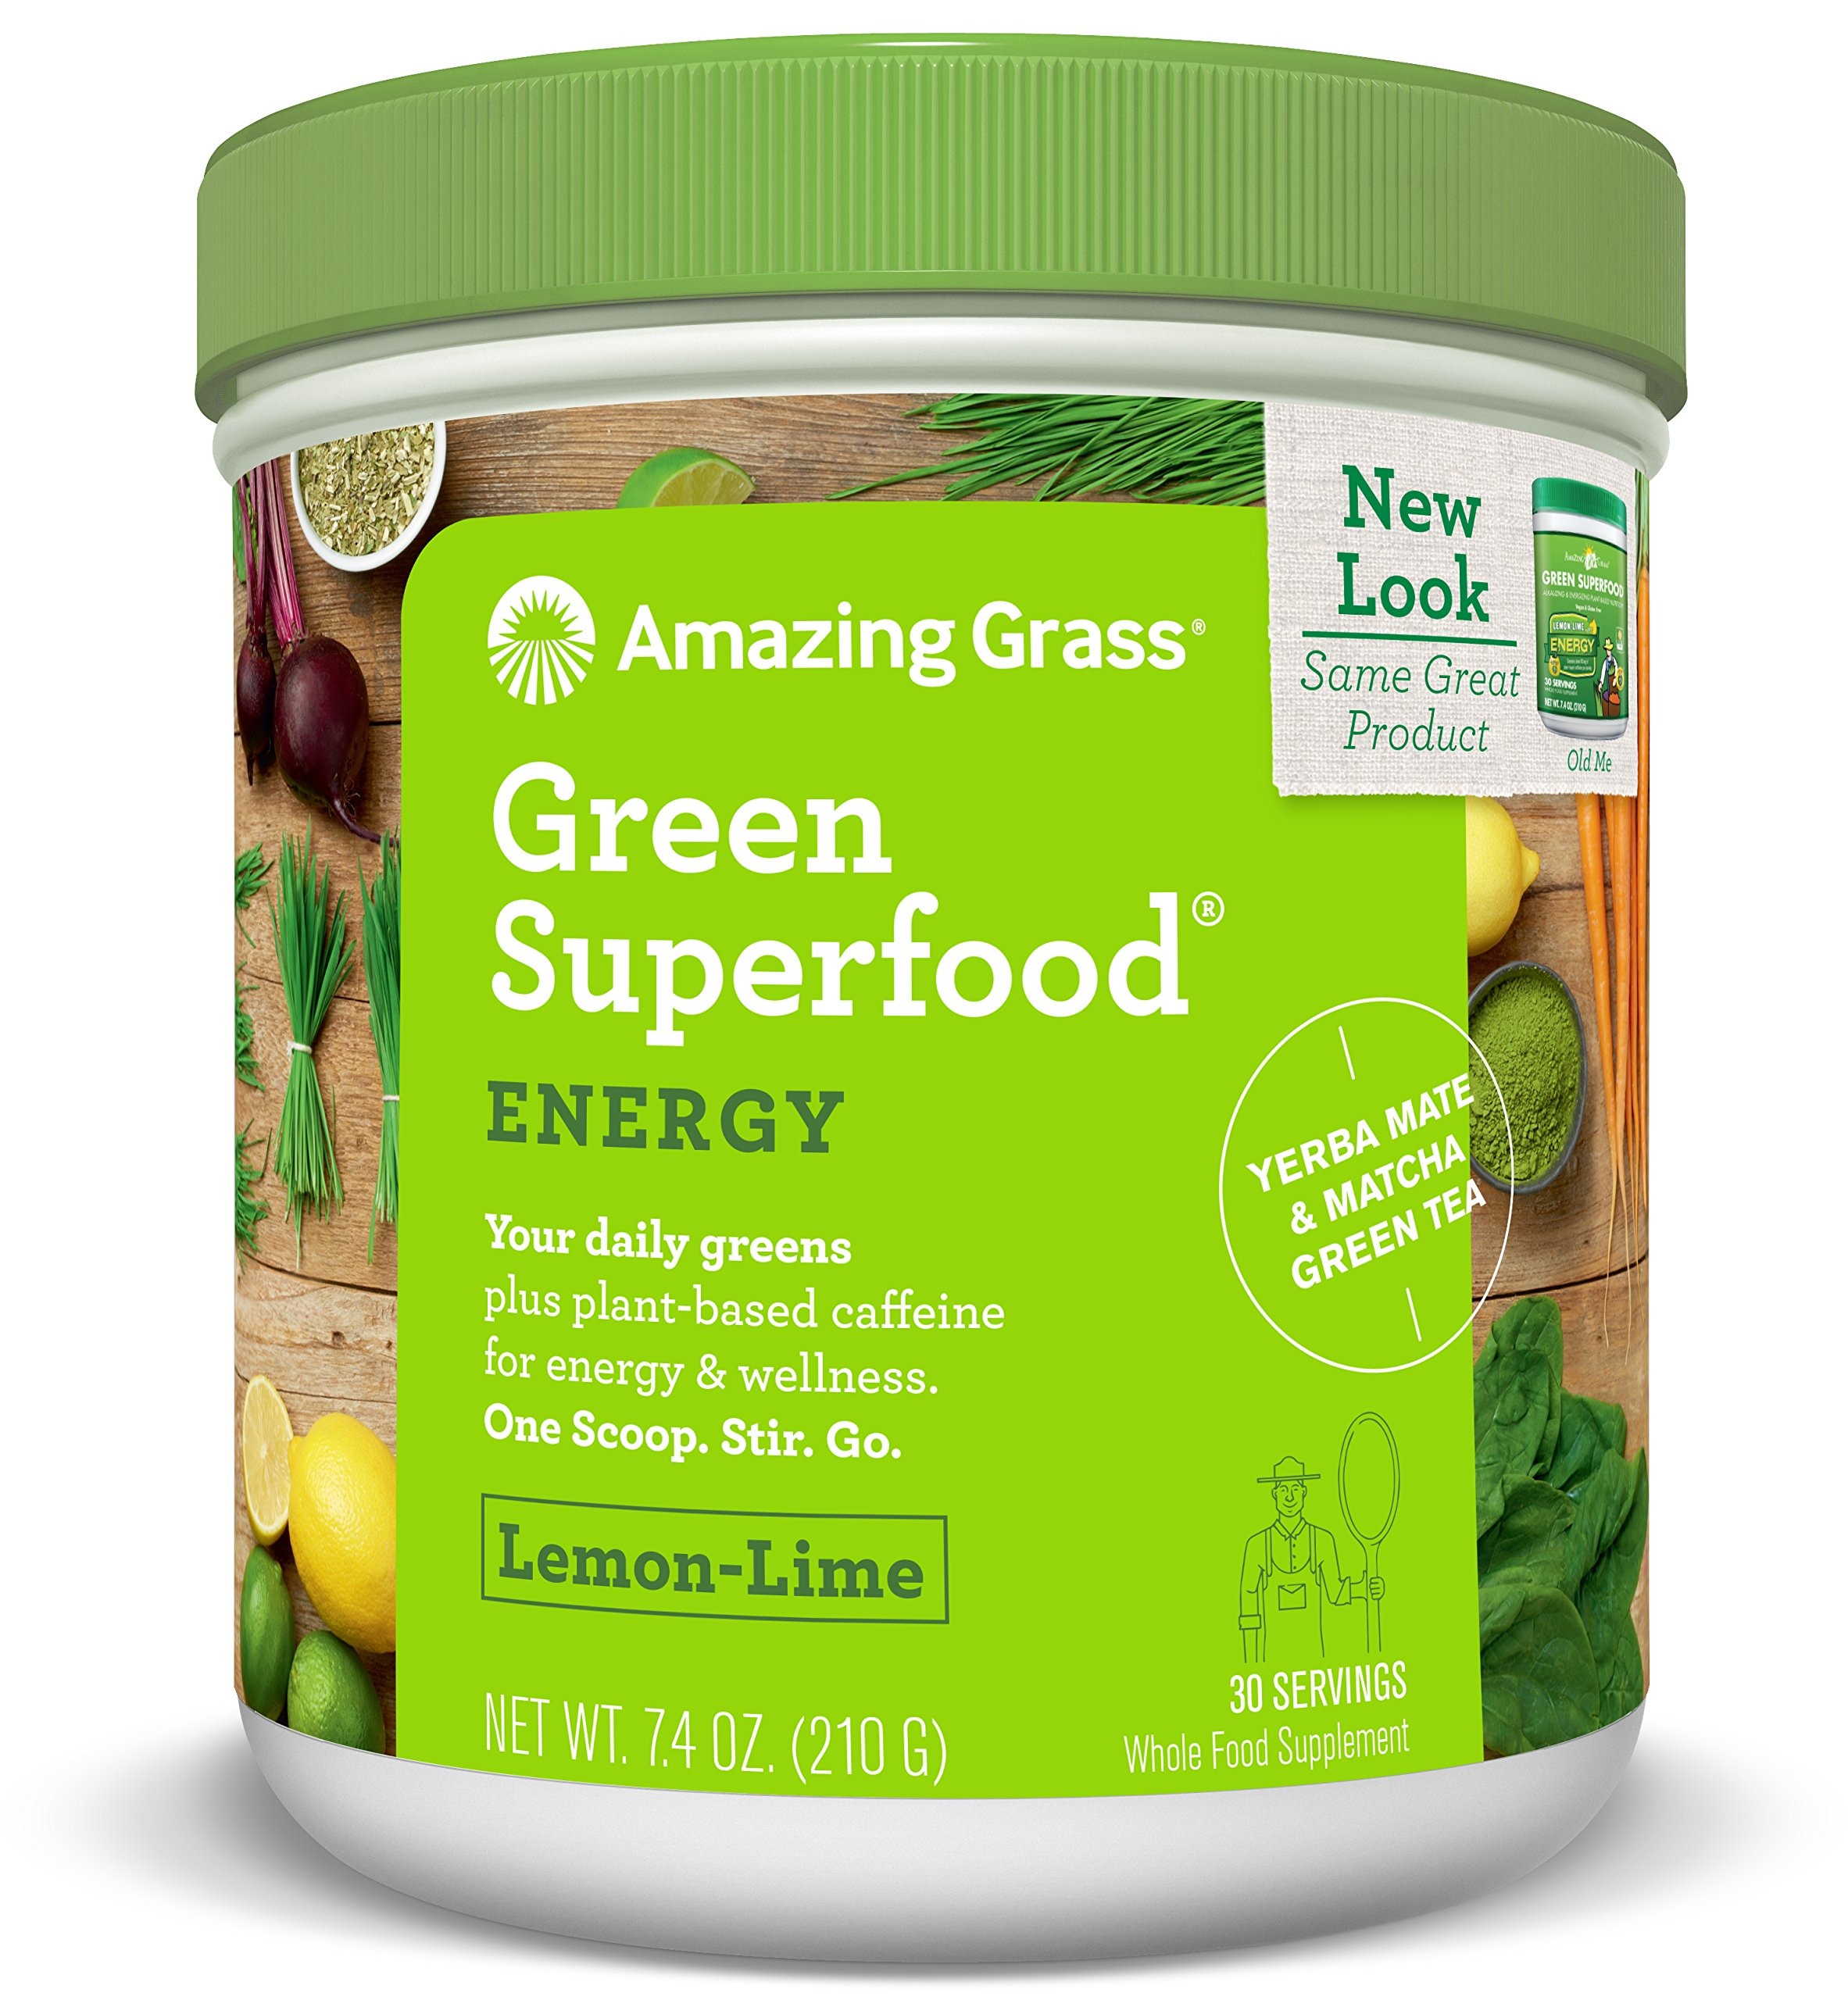
Item Name: Amazing Grass Energy Green Superfood, Lemon Lime, 7.4 Ounce
Bullet Point 1: featuring Guyaki yerba mate, Matcha
Bullet Point 2: Improves clarity and well being
Bullet Point 3: Lemon lime energy drink powder
Value: 7.4
Unit: ounce

Price: 24.99